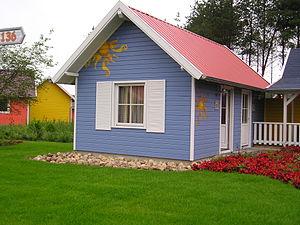
Heide Park Resort est un parc d'attractions situé à Soltau, en Basse-Saxe, en Allemagne. D'une superficie totale de plus de 850 000 m², c'est le plus grand parc d'attractions du pays. Il appartient au groupe Merlin Entertainments.